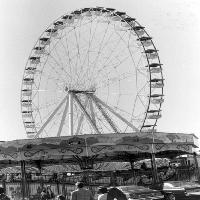
Weather: cloudy or overcast